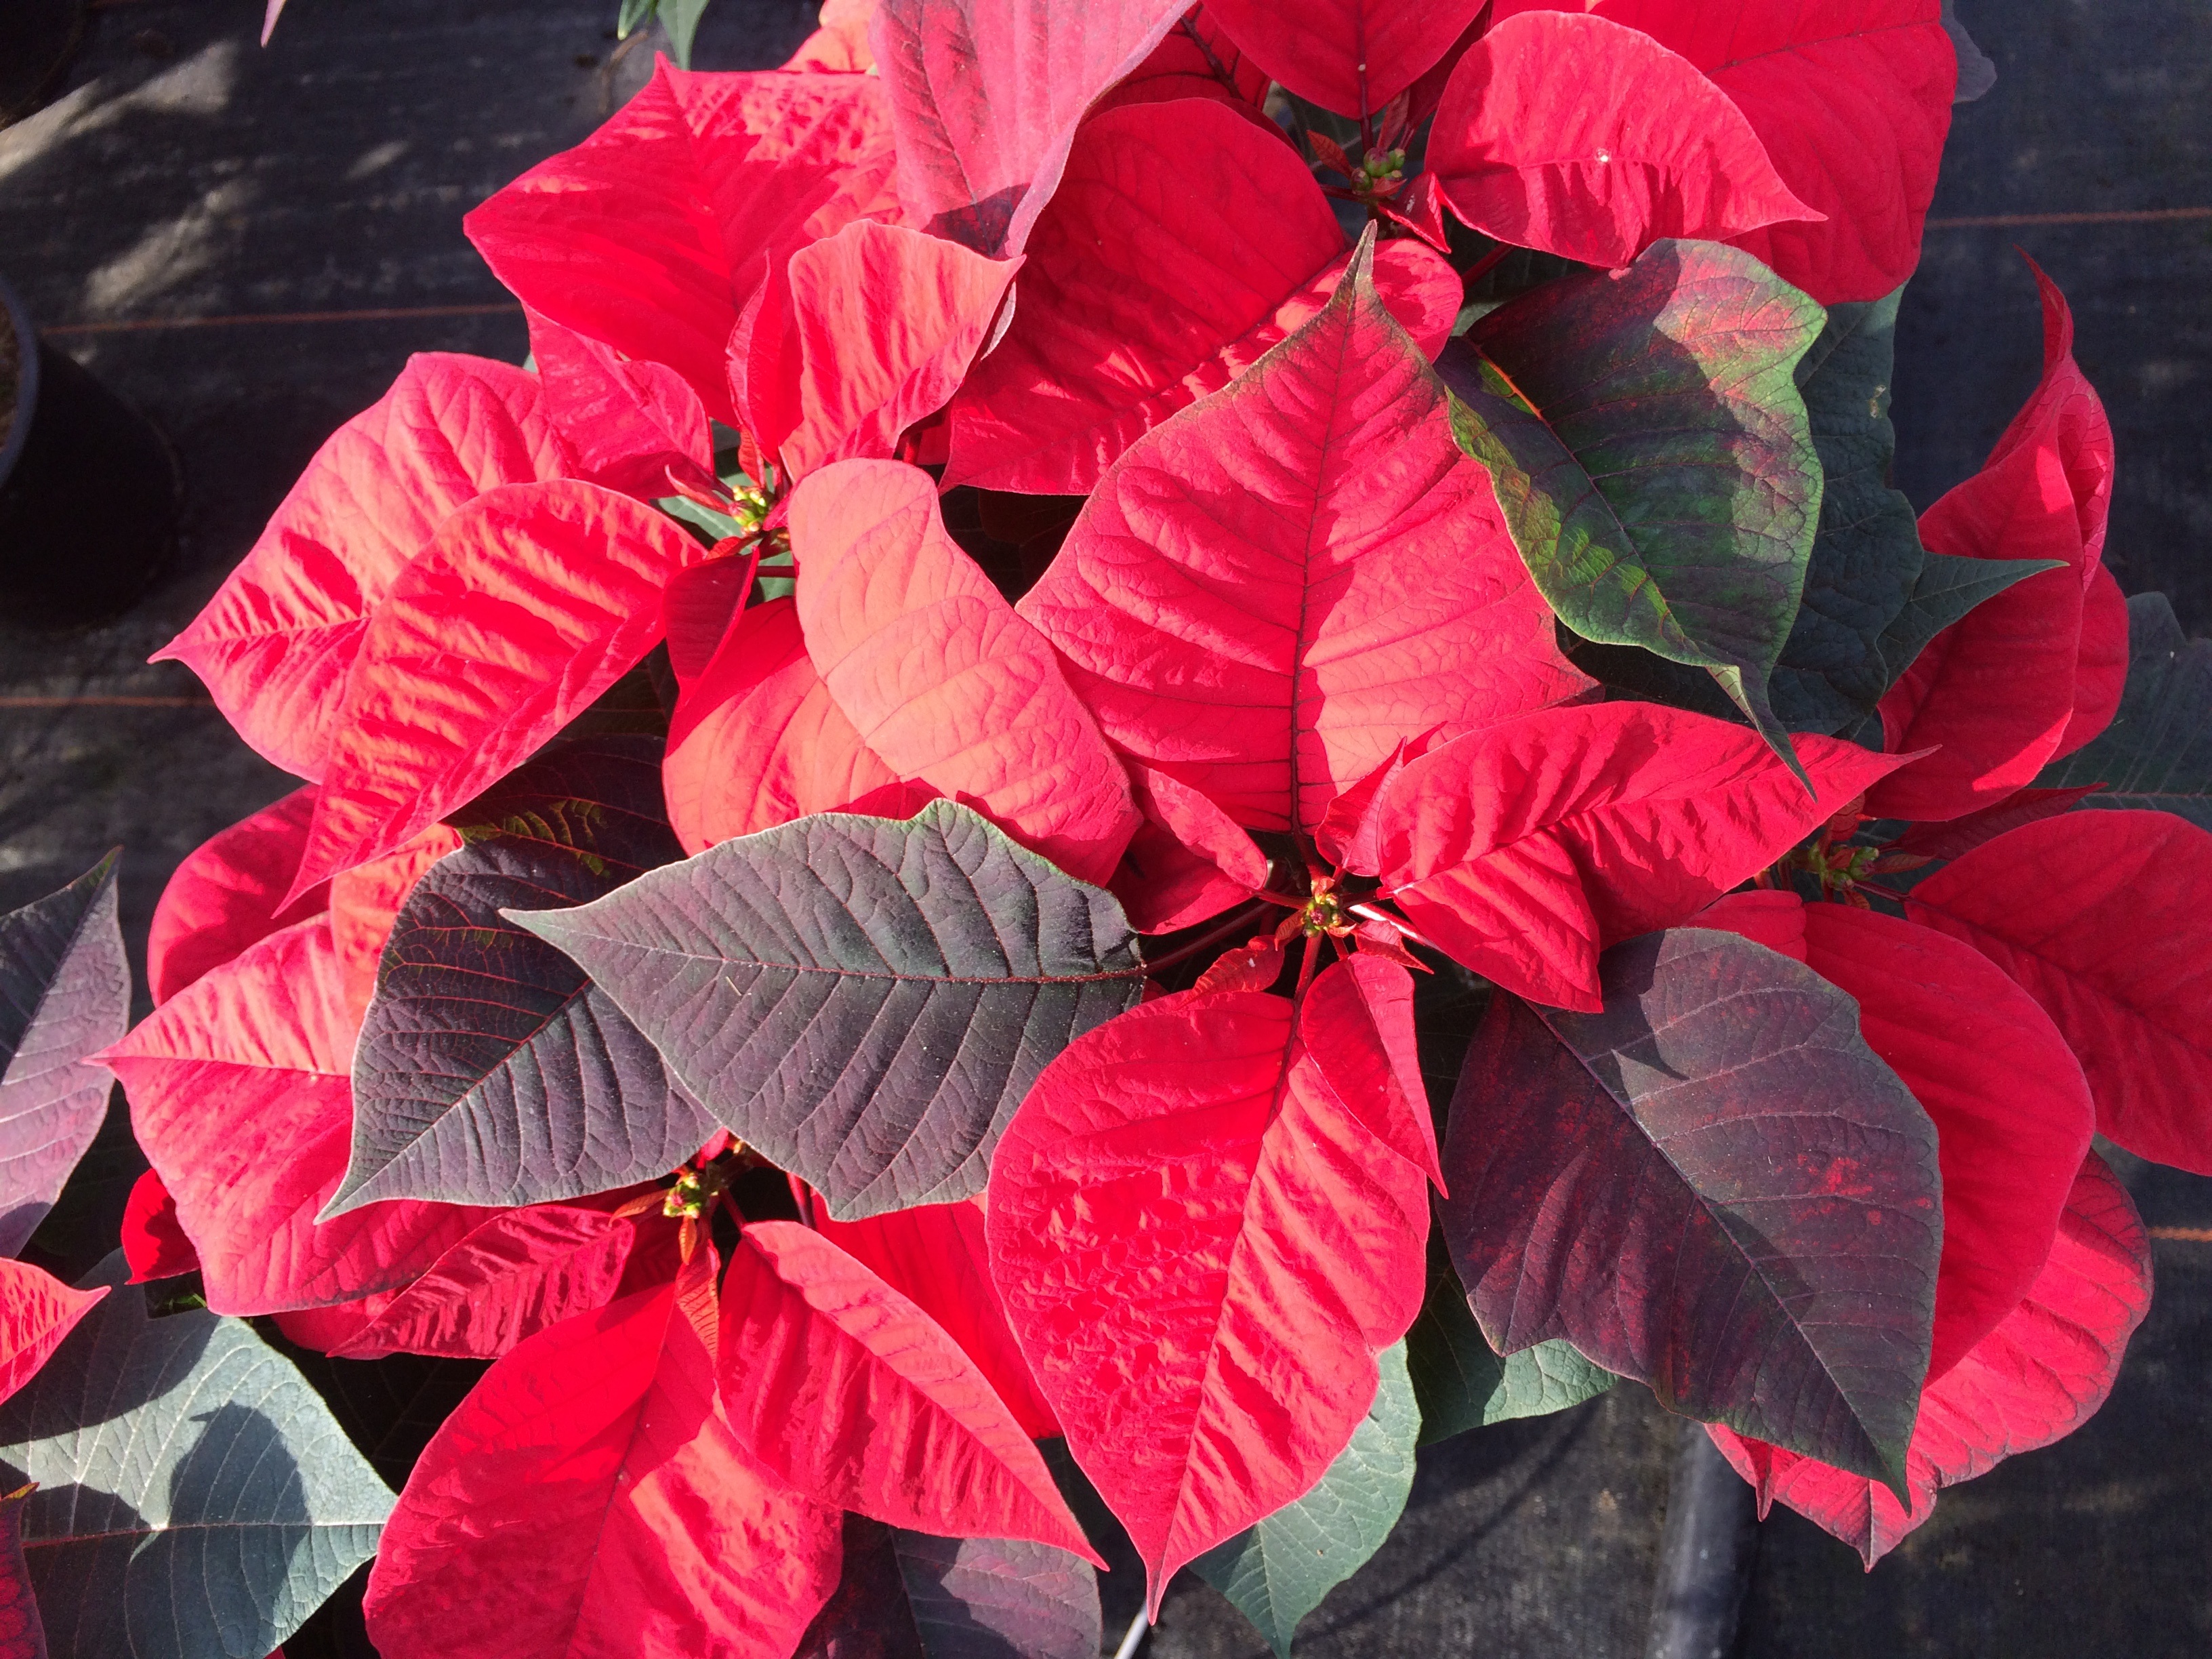
blossom, winter, plant, leaf, flower, petal, bloom, red, color, autumn, botany, pink, christmas, close, flora, red flower, poinsettia, flowering plant, land plant